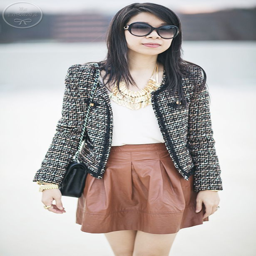
person wearing a lovely quilted blazer , faux leather skirt , and bag